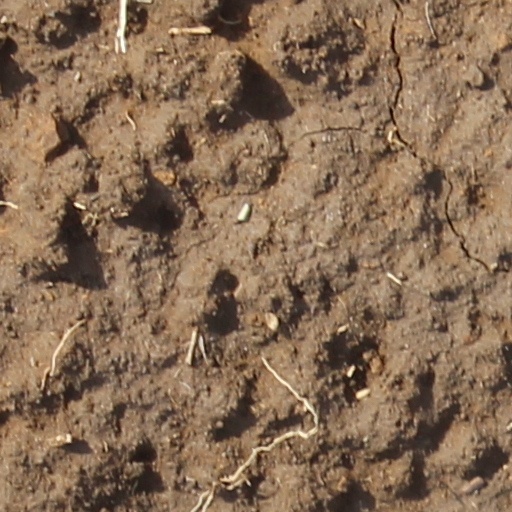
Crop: wheat